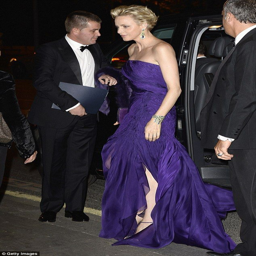
the royal touch : noble person arrives at the event in a sweeping , classically designed evening gown